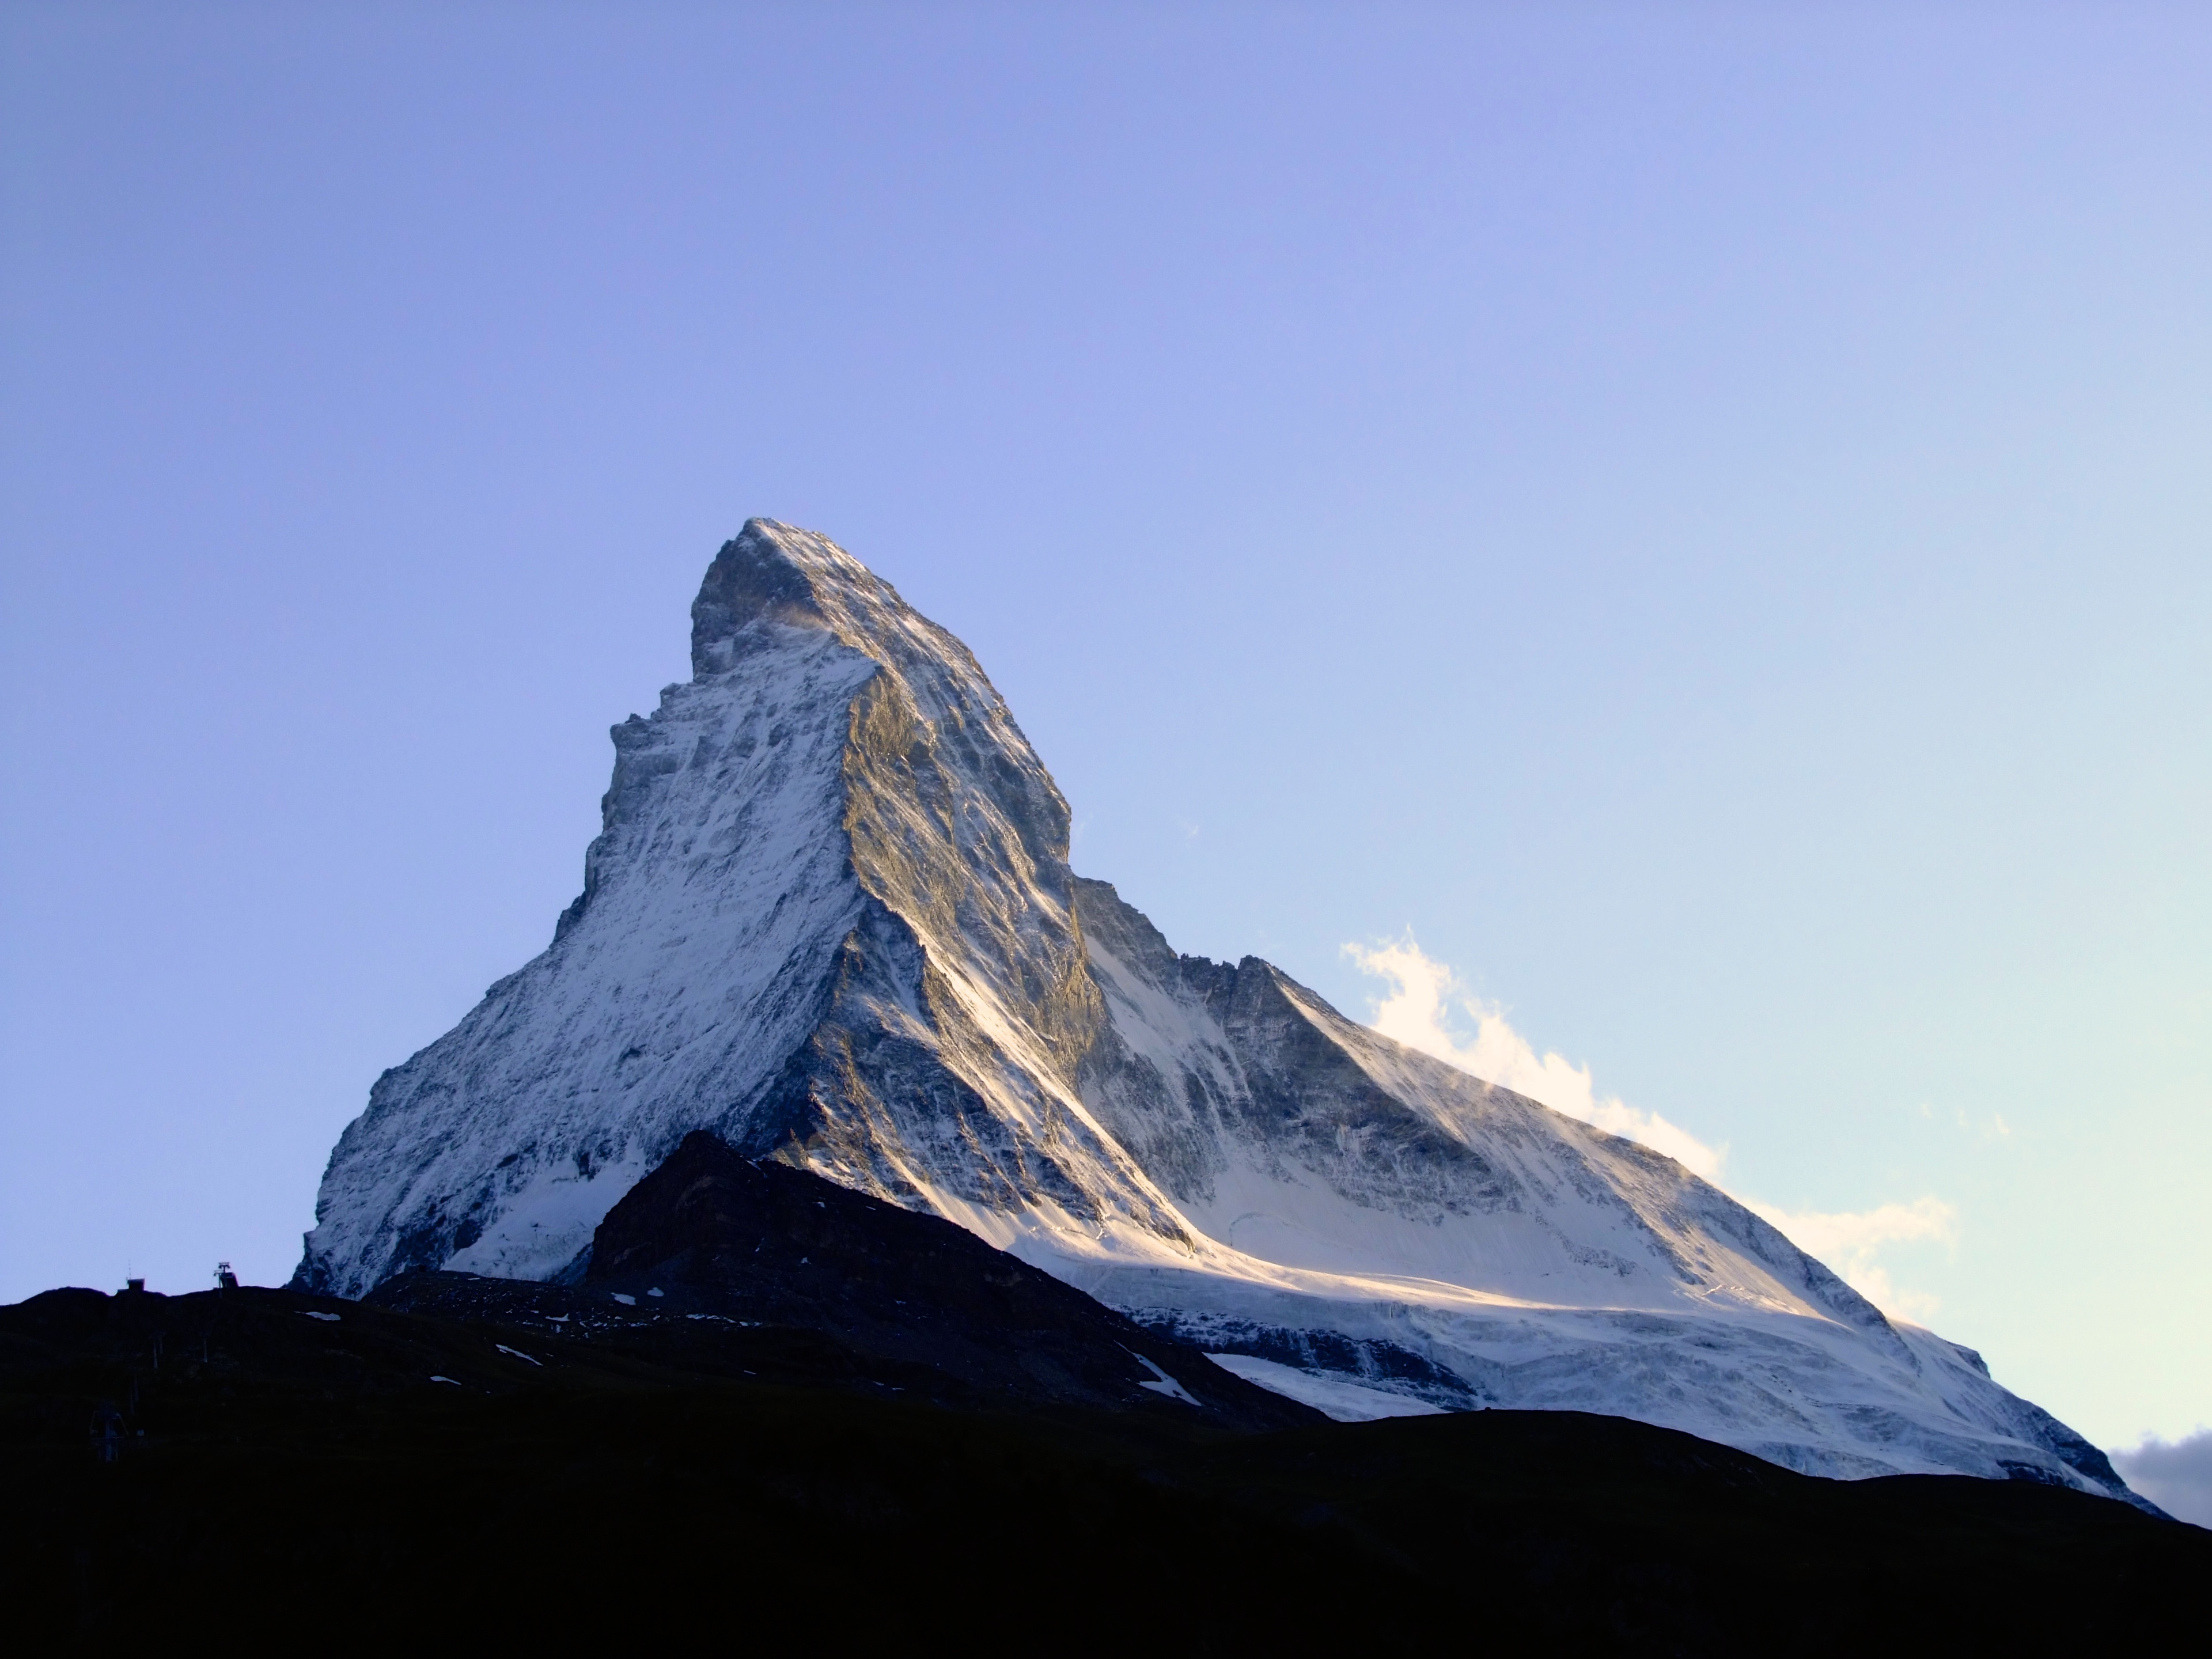
rock, mountain, snow, peak, mountain range, terrain, ridge, summit, mountaineering, geology, alps, plateau, landform, geographical feature, mountainous landforms, geological phenomenon